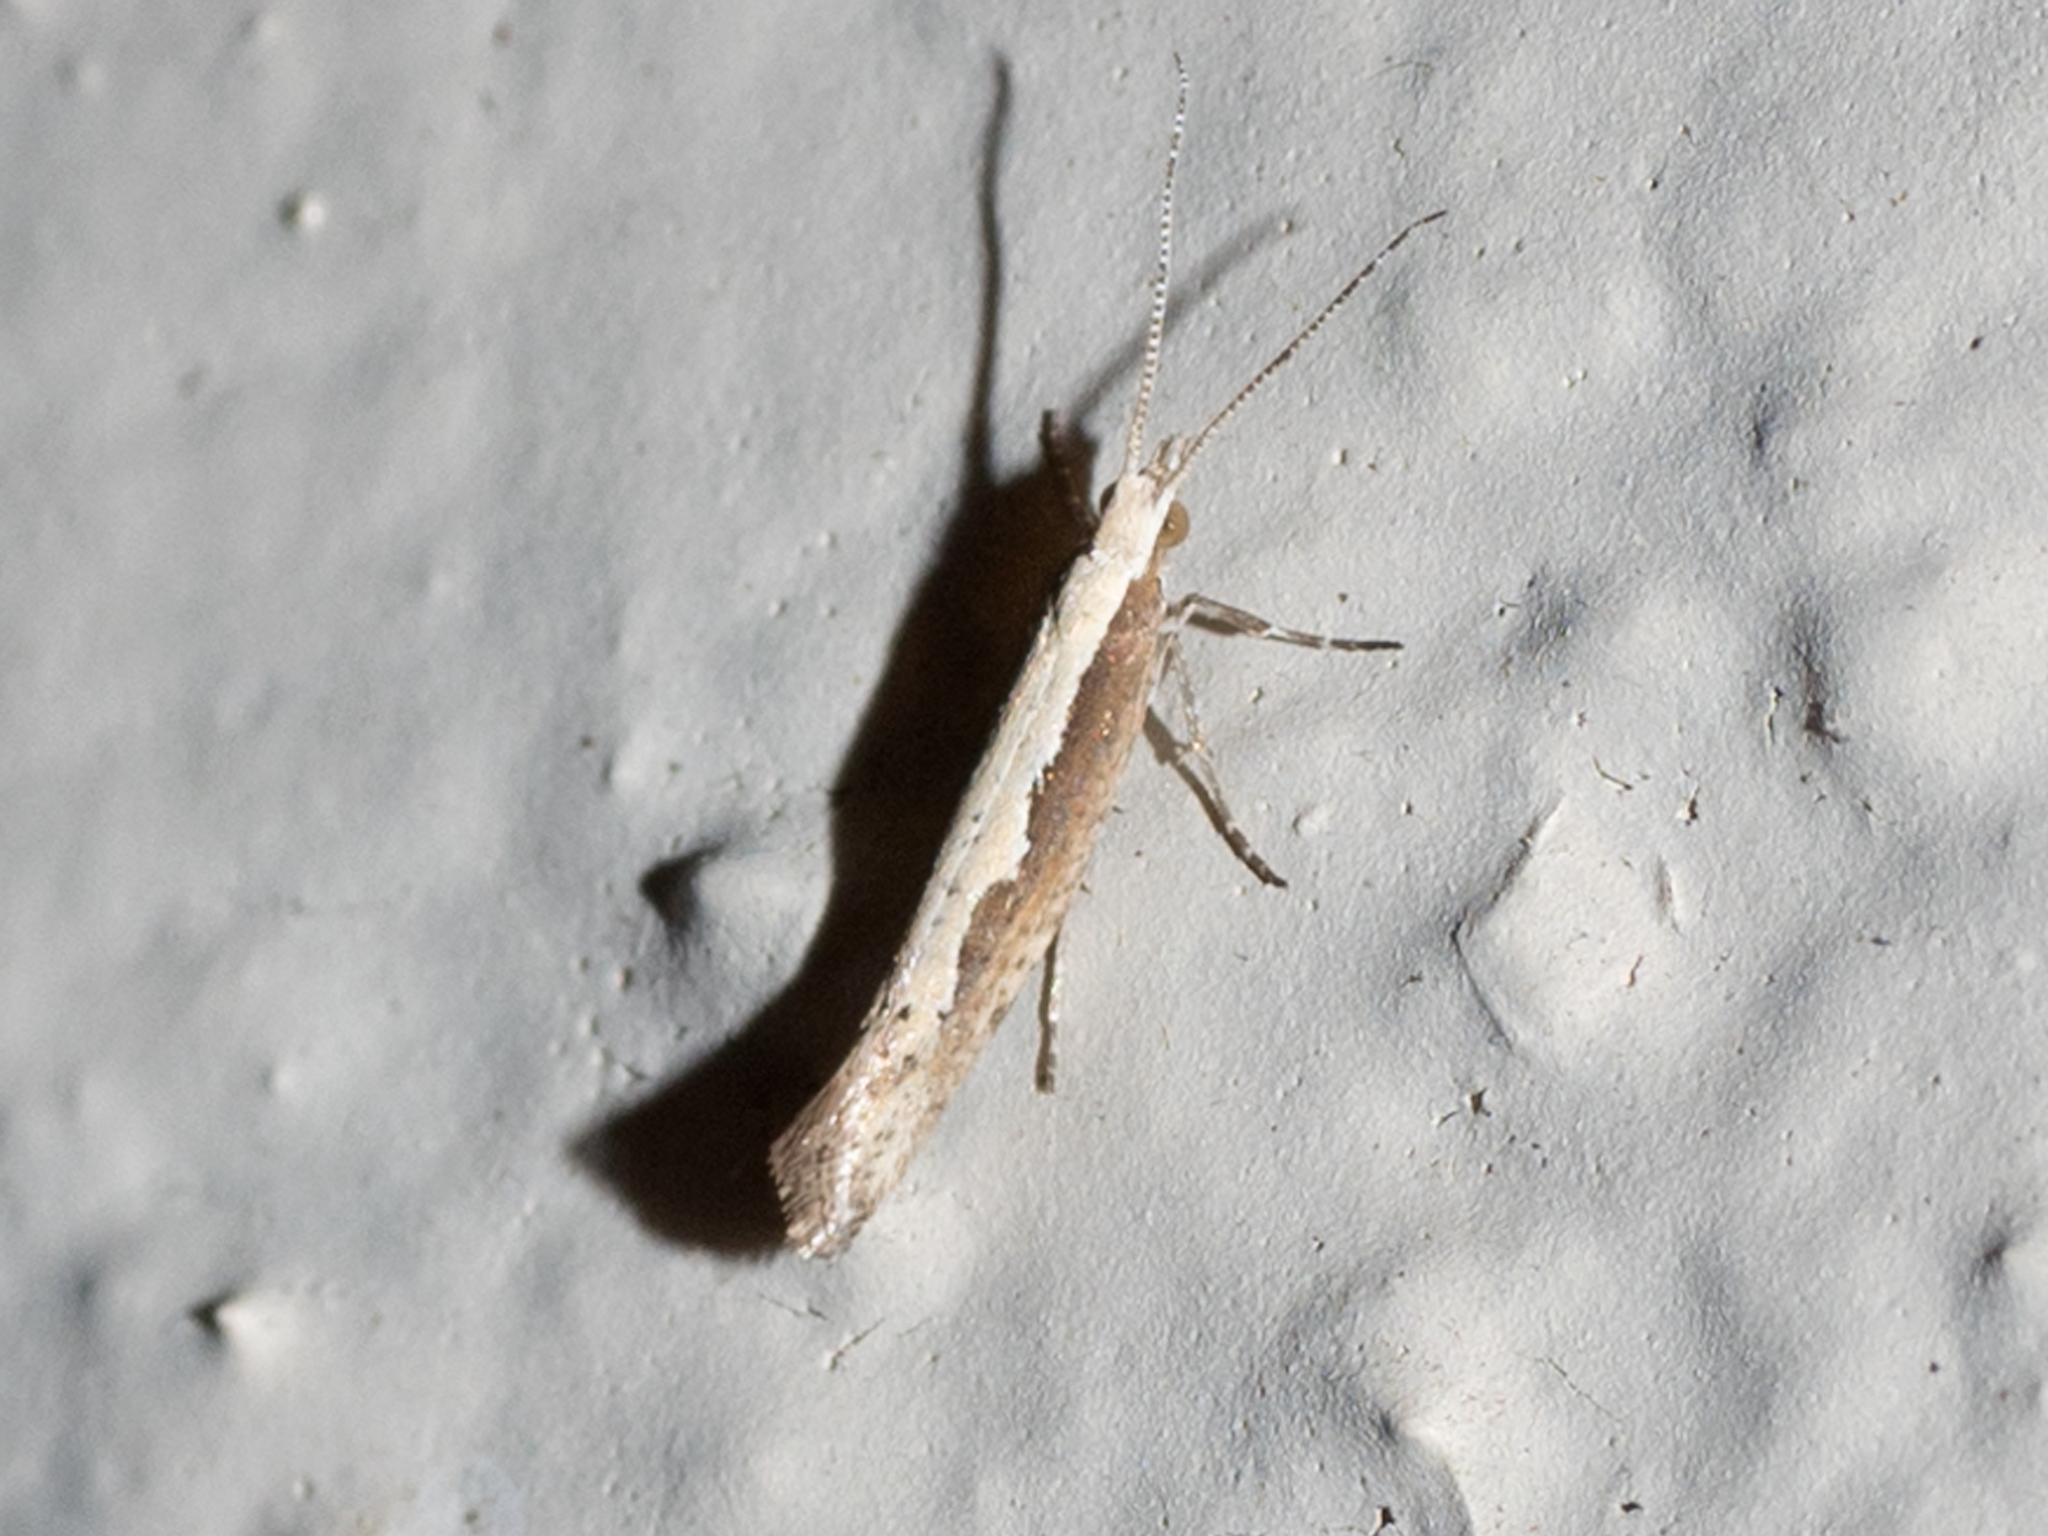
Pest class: diamondback_moth